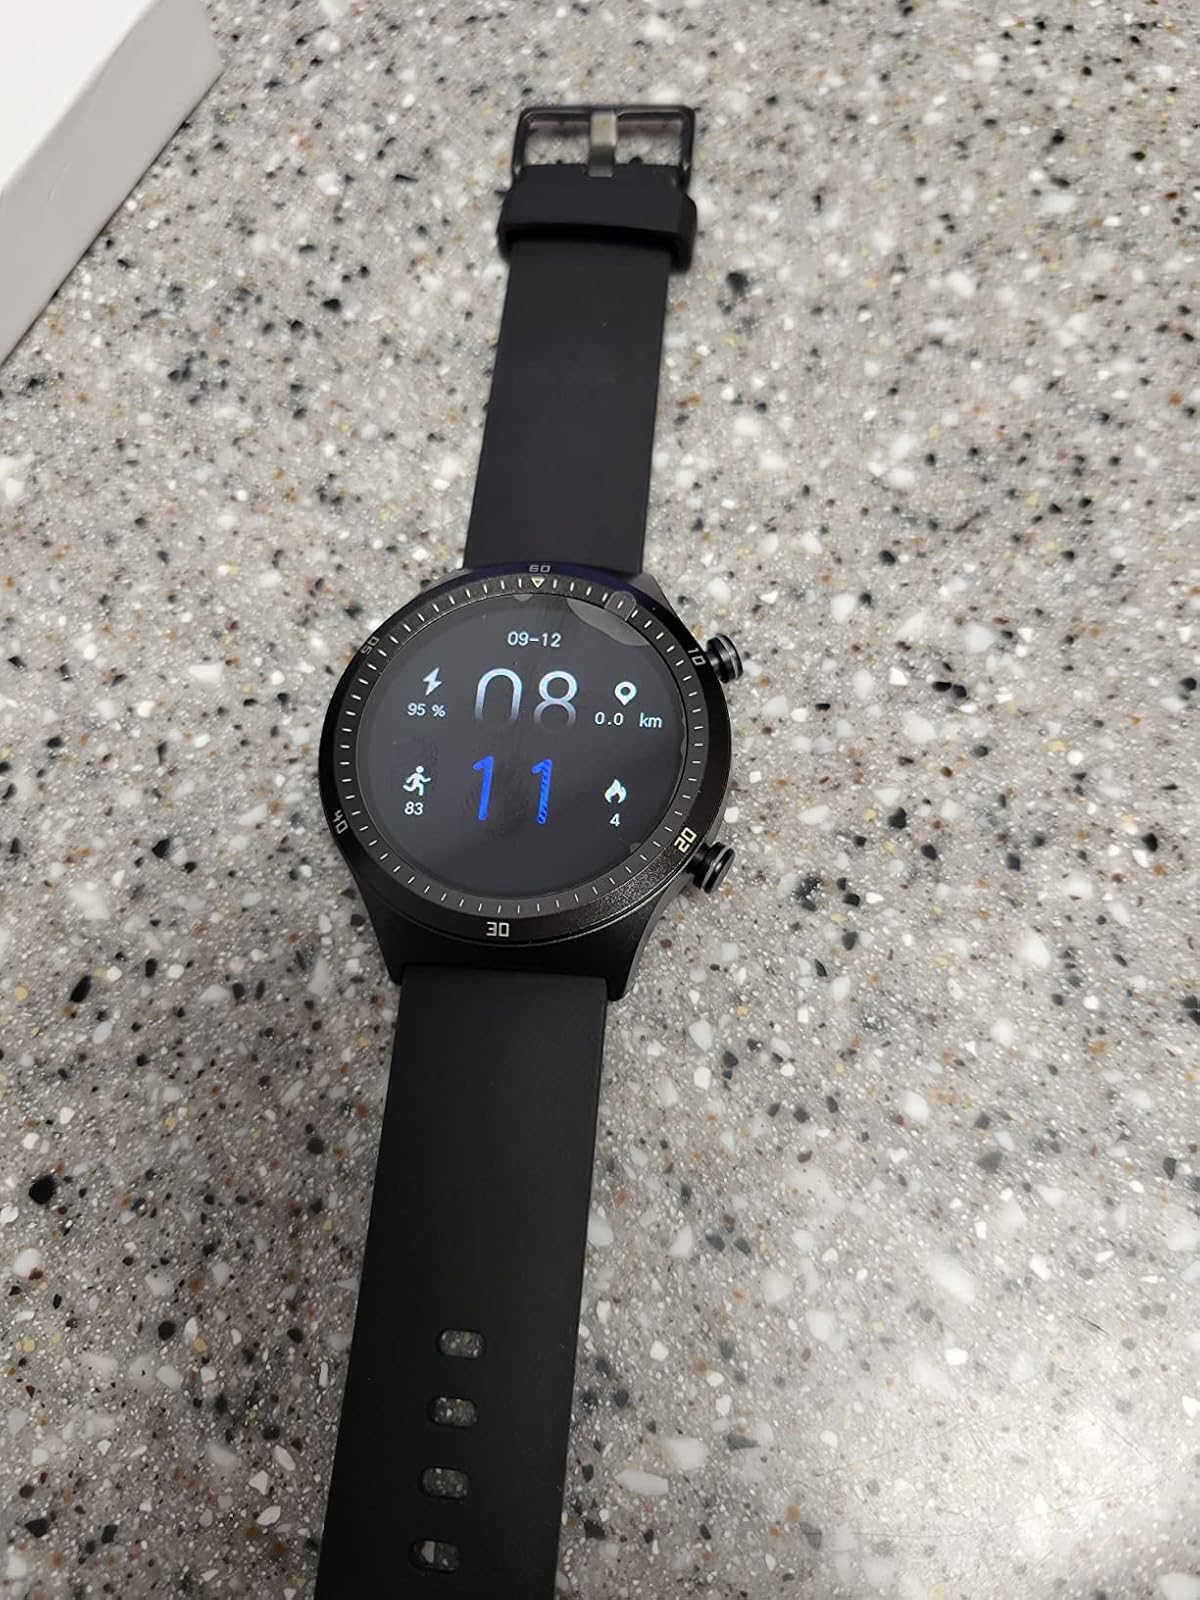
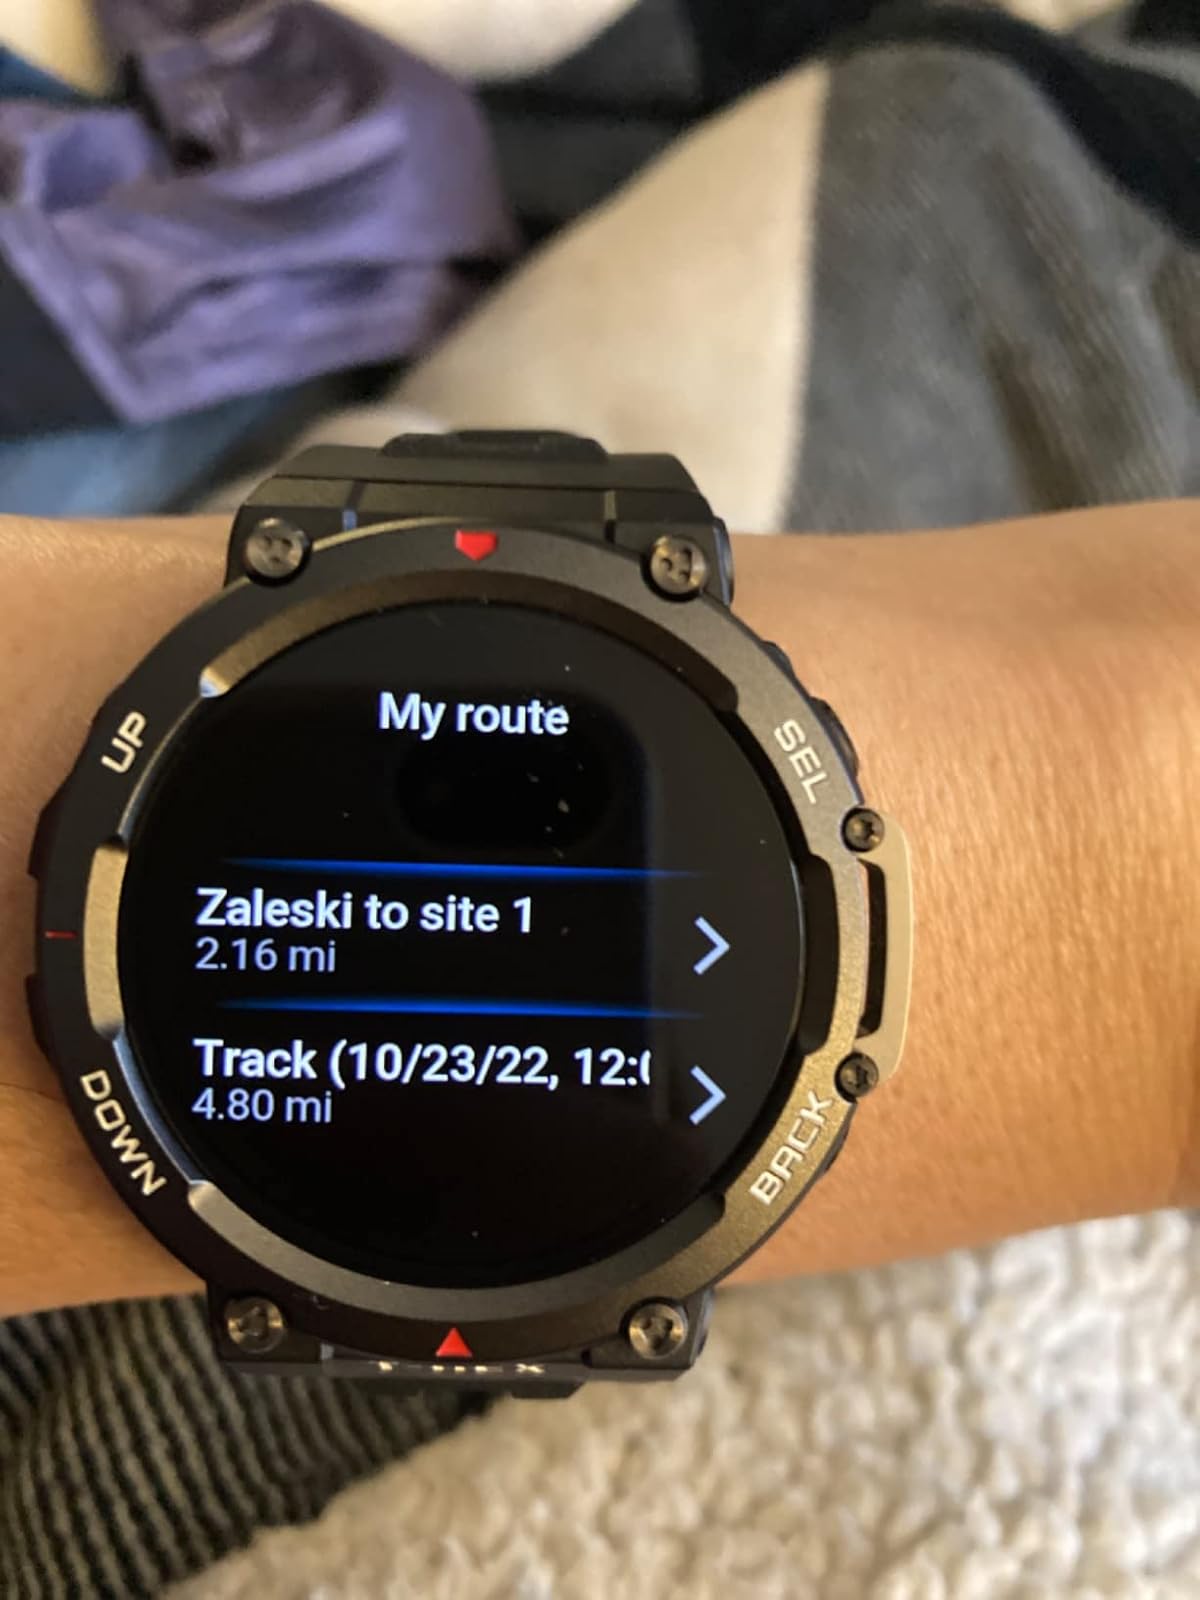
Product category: smartwatch
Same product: no